Daniel Ellsberg

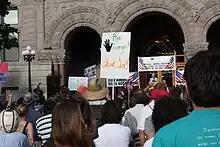
Ellsberg speaking in 2008

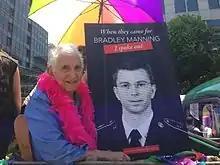
At San Francisco Pride Parade 2013

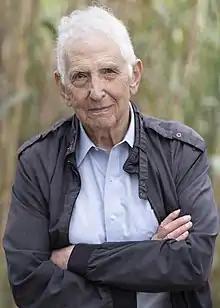
Ellsberg in 2020

Ellsberg said that in regard to former FBI translator turned whistleblower Sibel Edmonds, what she has is "far more explosive than the Pentagon Papers". He also participated in the National Security Whistleblowers Coalition founded by Edmonds, and in 2008, he condemned many U.S. media outlets for purportedly ignoring articles about Edmonds's allegations regarding nuclear proliferation published in "The Sunday Times".